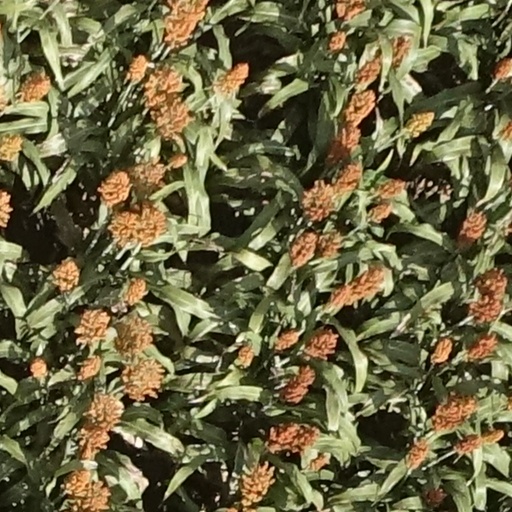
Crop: sorghum